Detroit Tigers

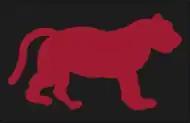
Logo (1901 to 1902)

The Tigers were established as a charter member of the now major league American League in 1901. They played their first game as a major league team at home against the Milwaukee Brewers on April 25, 1901, with an estimated 10,000 fans at Bennett Park. After entering the ninth inning behind 13–4, the team staged a dramatic comeback to win 14–13. The team finished third in the eight-team league.